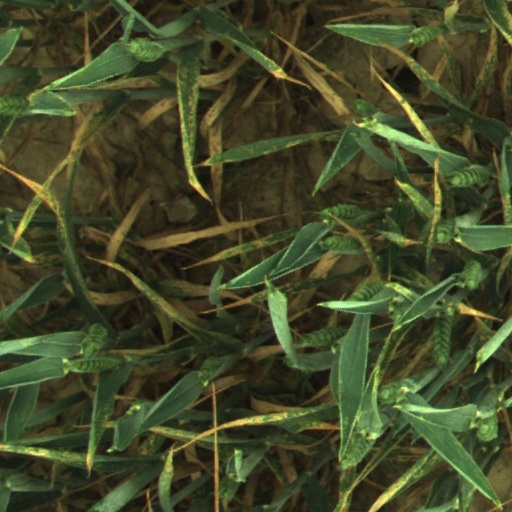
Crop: wheat